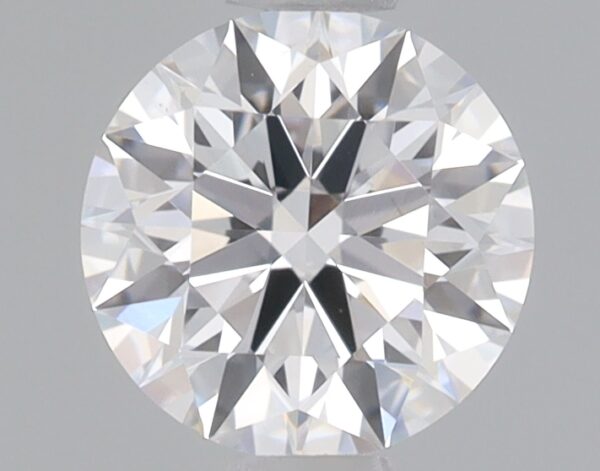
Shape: round
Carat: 0.59
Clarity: VS1
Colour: E
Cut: IDEAL
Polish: EX
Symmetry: EX
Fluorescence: NONE
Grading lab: IGI
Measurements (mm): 5.38 x 5.43 x 3.34